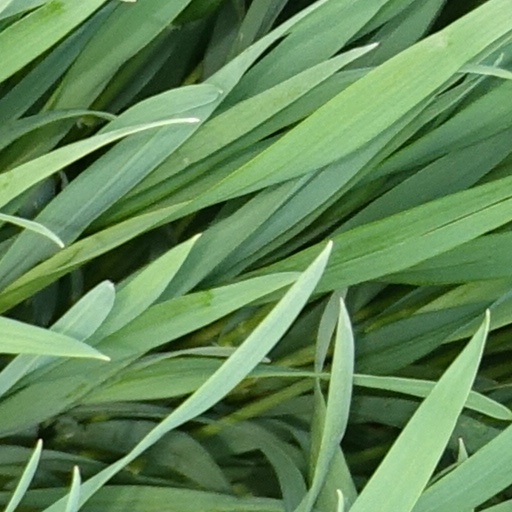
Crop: wheat